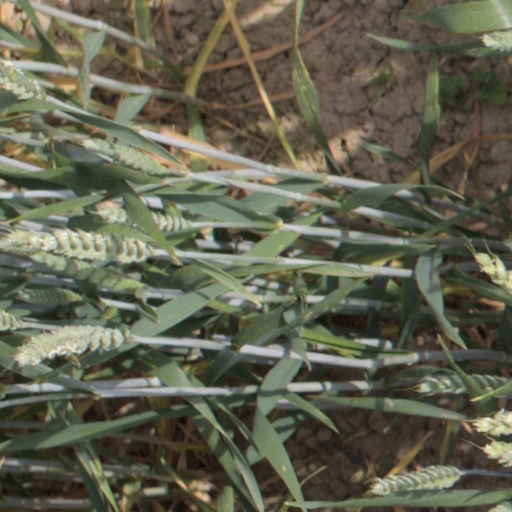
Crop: wheat